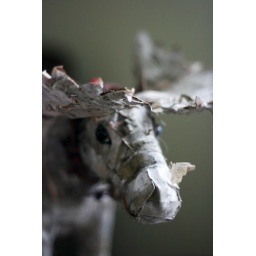
&amp;quot;A ship in the harbor is safe. But that's not what ships are built for. &amp;quot; - Anonymous